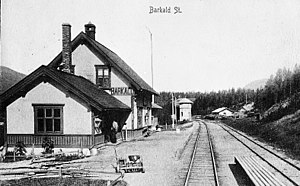
Barkald Station
Barkald Station var en jernbanestation på Rørosbanen, der lå ved bygden Barkald i Alvdal kommune i Norge.